Obi Toppin

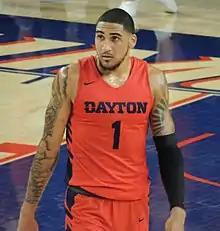
Toppin in 2020

Entering his red-shirt sophomore season, Toppin was named to the preseason first team All-Atlantic 10 and to the Karl Malone, Lute Olson and Naismith Award watch lists. Toppin was also named the 44th-best collegiate basketball player going into the 2019–20 season by CBS Sports and the 24th-best prospect for the 2020 NBA draft by ESPN. He was named the Atlantic 10 Player of the Week for the first week of the season after scoring a career-high 29 points with 12 rebounds in the Flyers' season opening 86–81 win over Indiana State. In late November 2019, Toppin led Dayton to second place at the 2019 Maui Invitational Tournament, averaging 22.3 points, 7.0 rebounds, 2.3 assists and 1.3 blocks over three games. He subsequently repeated as Atlantic 10 Player of the Week and was recognized as National Player of the Week by NBC Sports. On December 30, Toppin scored a career-high 31 points in a 77–59 win over North Florida, including a school-record 10 dunks. He was named to the midseason watchlist for the Wooden Award and was named the Midseason Player of the Year by "The Athletic".